St. Michael's Abbey (Orange County, California)

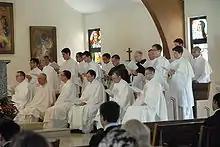
Canons in the Choir

St. Michael's Abbey accepts candidates who are between the ages of 18 and 29. The initial four years are spent in the monastery, studying the required novitiate courses followed by a two-year cycle in Thomistic philosophy, after which the seminarians are sent to study at St Philip's Seminary in Toronto, Canada, under the direction of the fathers of the Toronto Oratory. Upon completion of the three-year course in theology the students are granted the masters in theology degree. Prior to theological studies or immediately after there is typically a one-year apostolic experience. Following solemn profession all an additional year of studies in Rome while living at the Norbertine Generalate and pursuing courses in pastoral theology at the Angelicum, the pontifical university under the direction of the Dominican Order. The association between the Abbey and the Angelicum dates back to 1973. At the conclusion of this formation the confreres may then be ordained as deacons and then priests before beginning to serve in the various ministries of the Order.